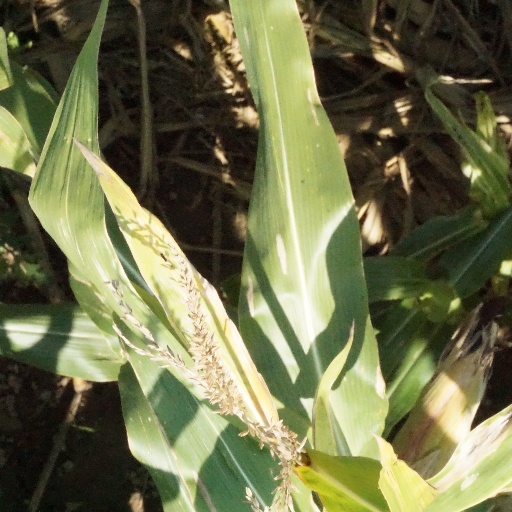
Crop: maize; corn